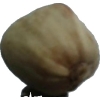
Label: pistachio